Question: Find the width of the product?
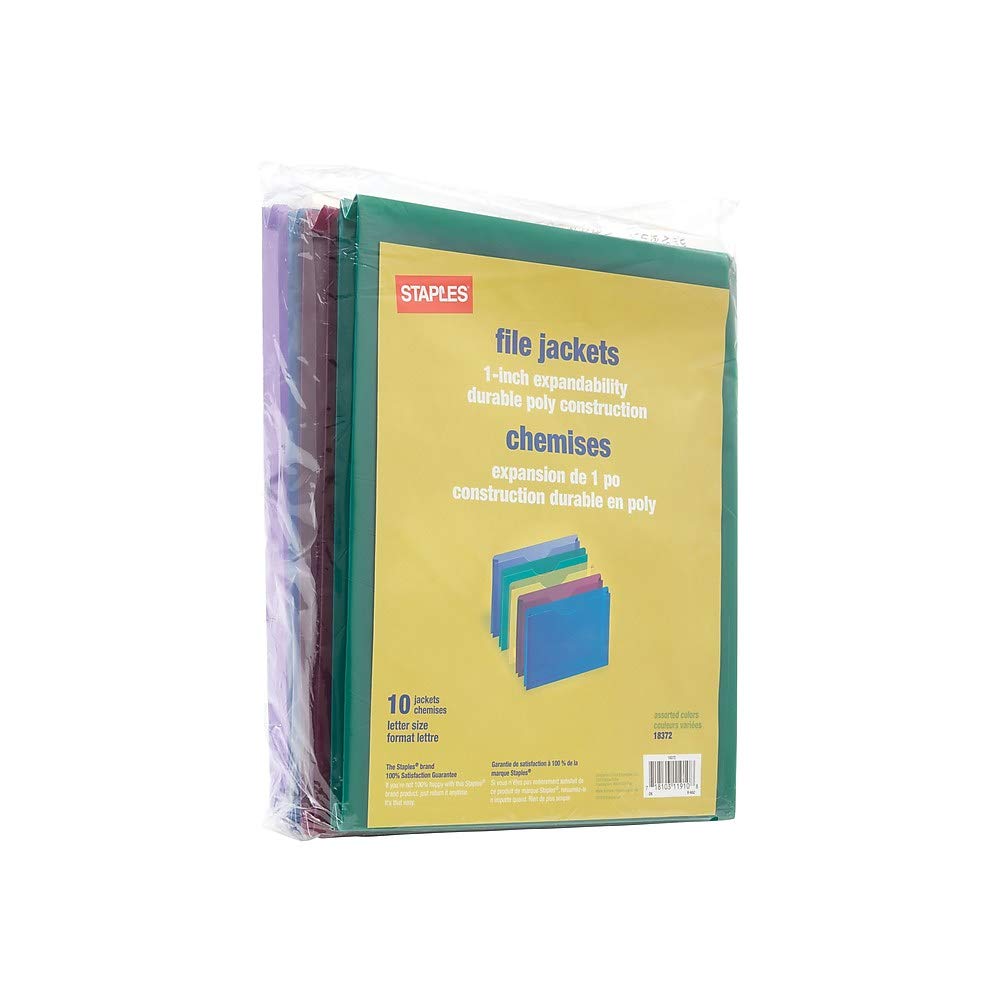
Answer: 1.0 inch